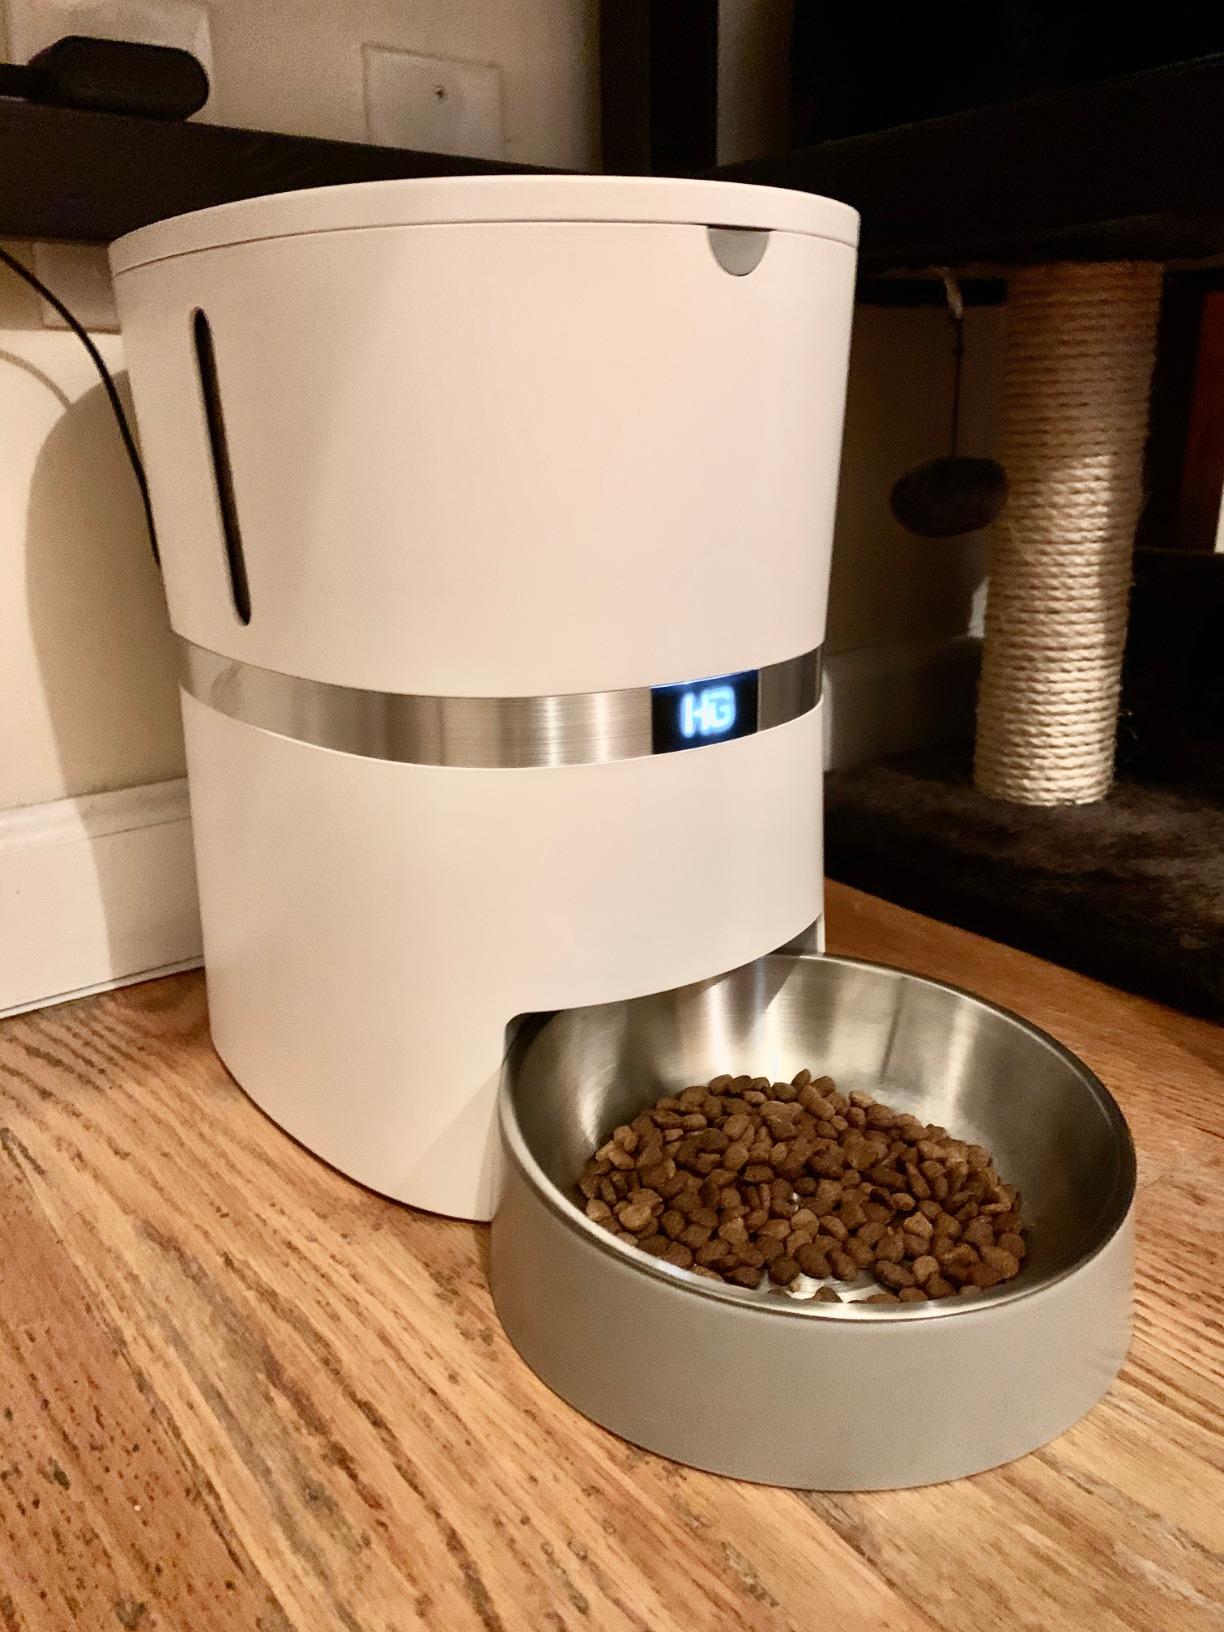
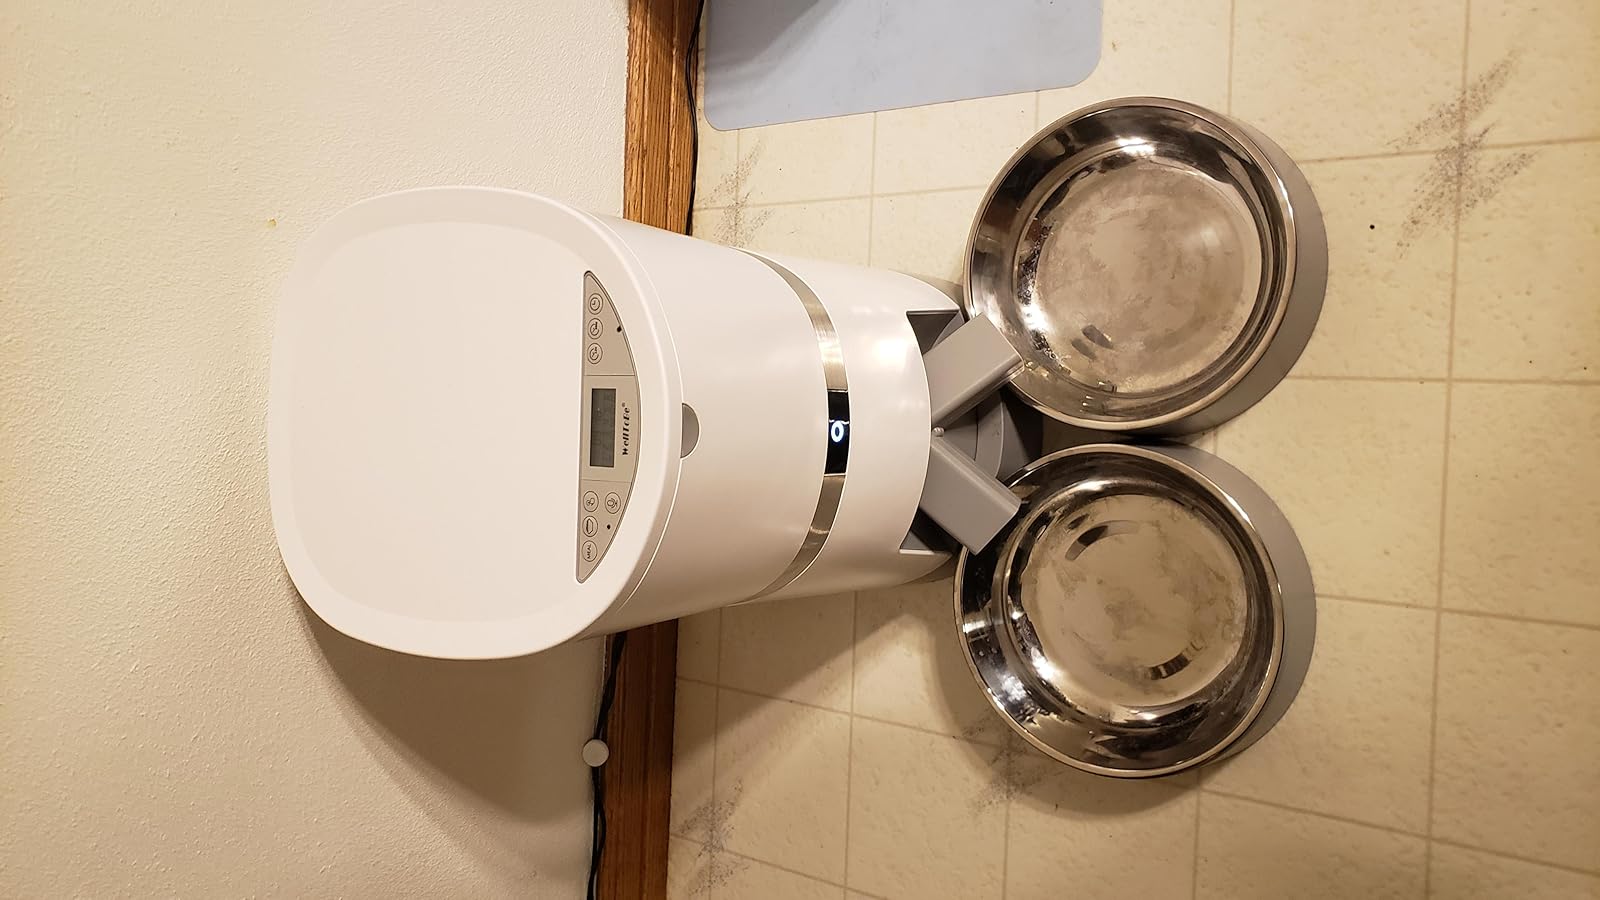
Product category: items_feeder
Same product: no